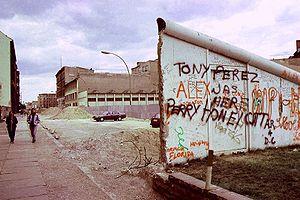
Chronologie de l'Europe : Les évènements par pays de l'année 1990 en Europe. Les évènements thématiques sont traités dans 1990 en Europe